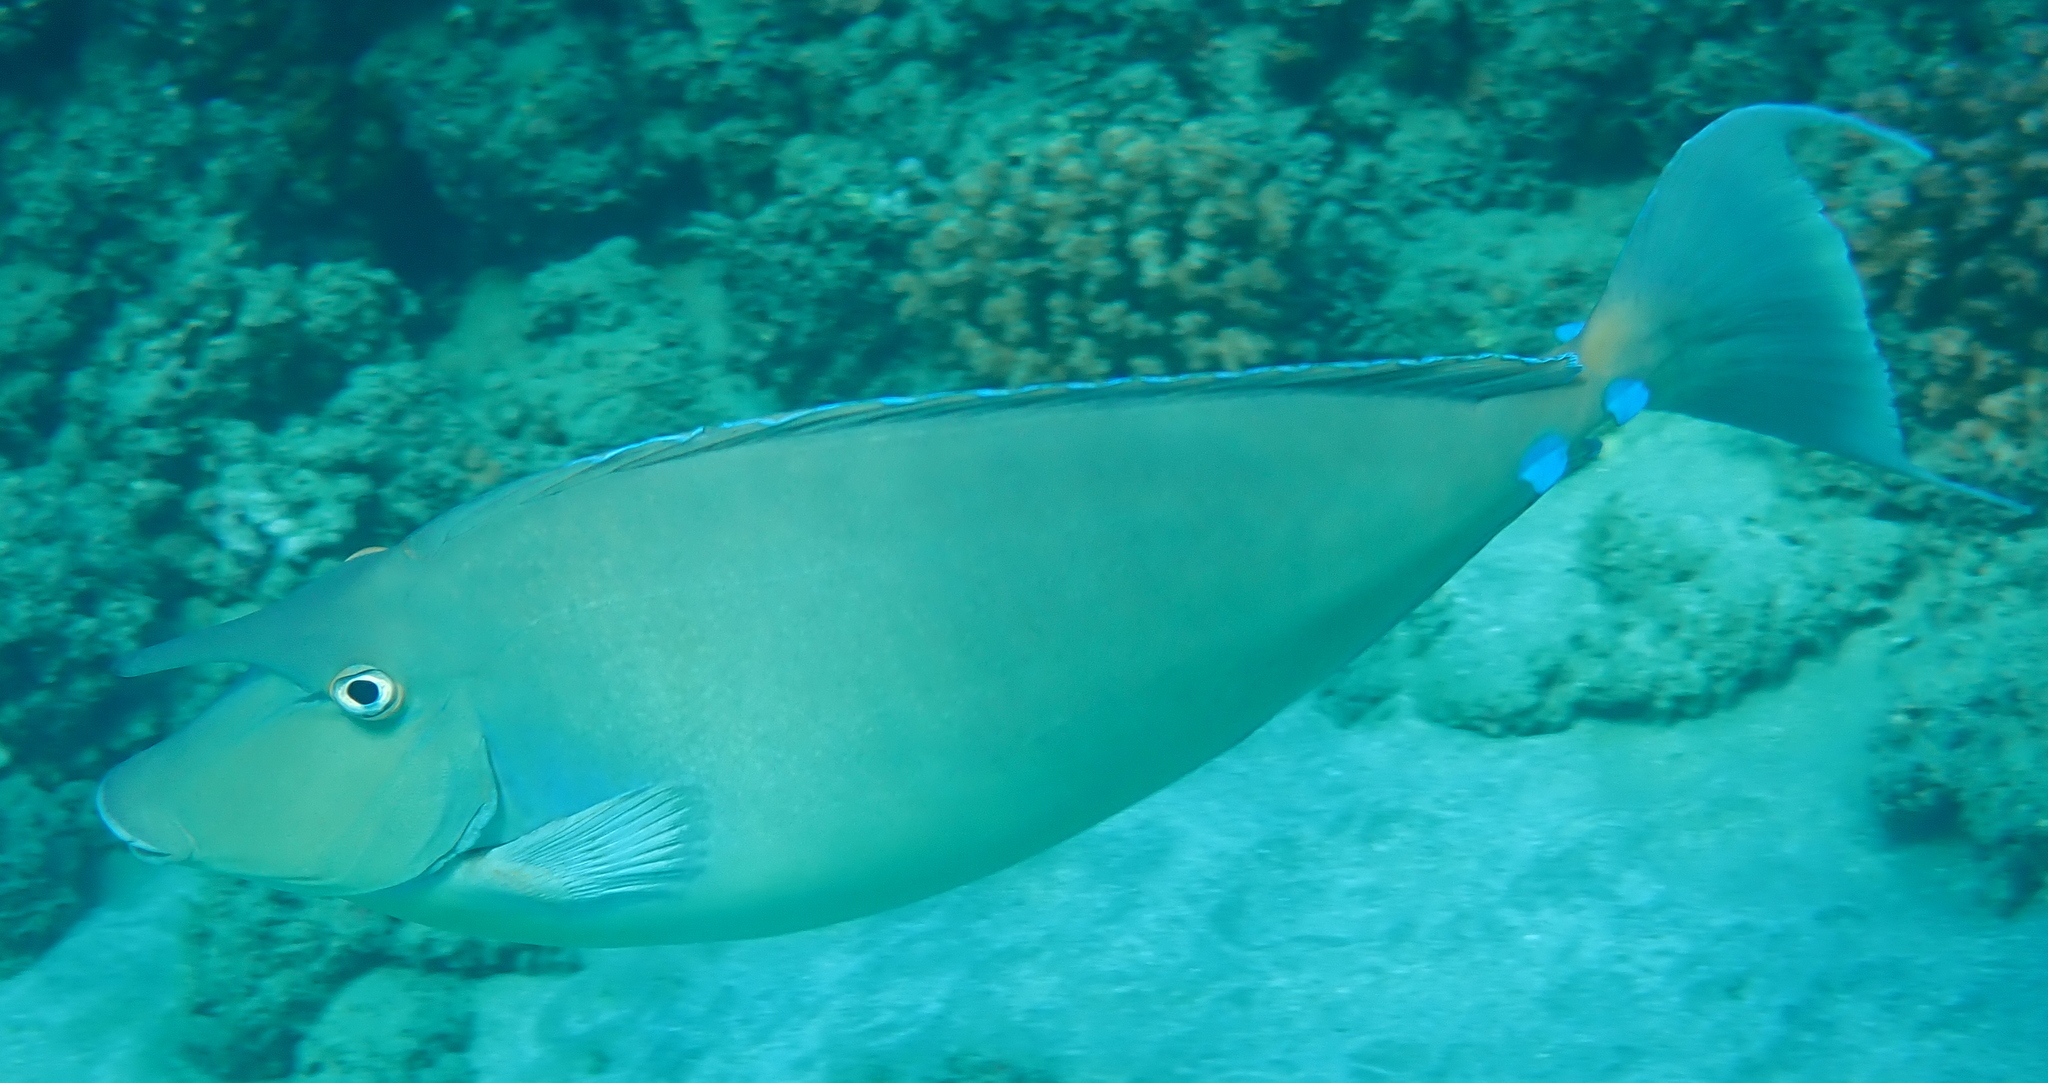
Naso unicornis (Bluespine Unicornfish)